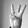
ASL letter: W